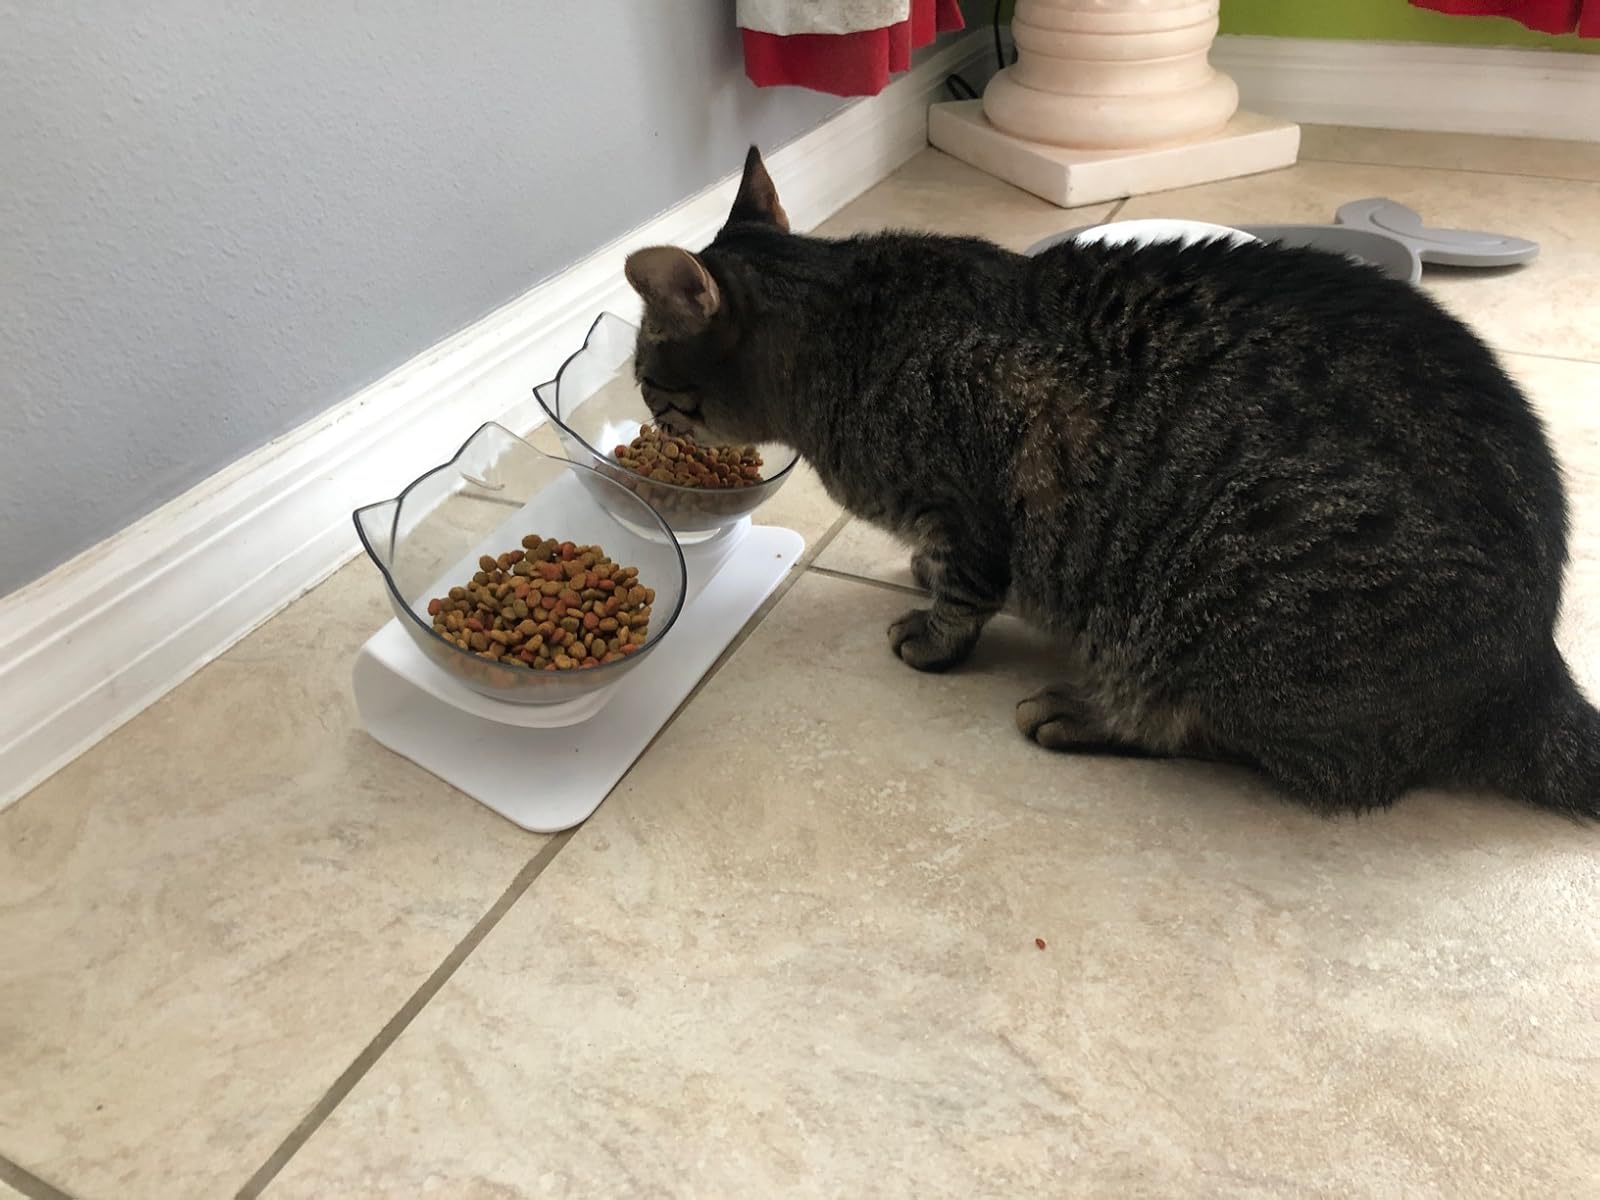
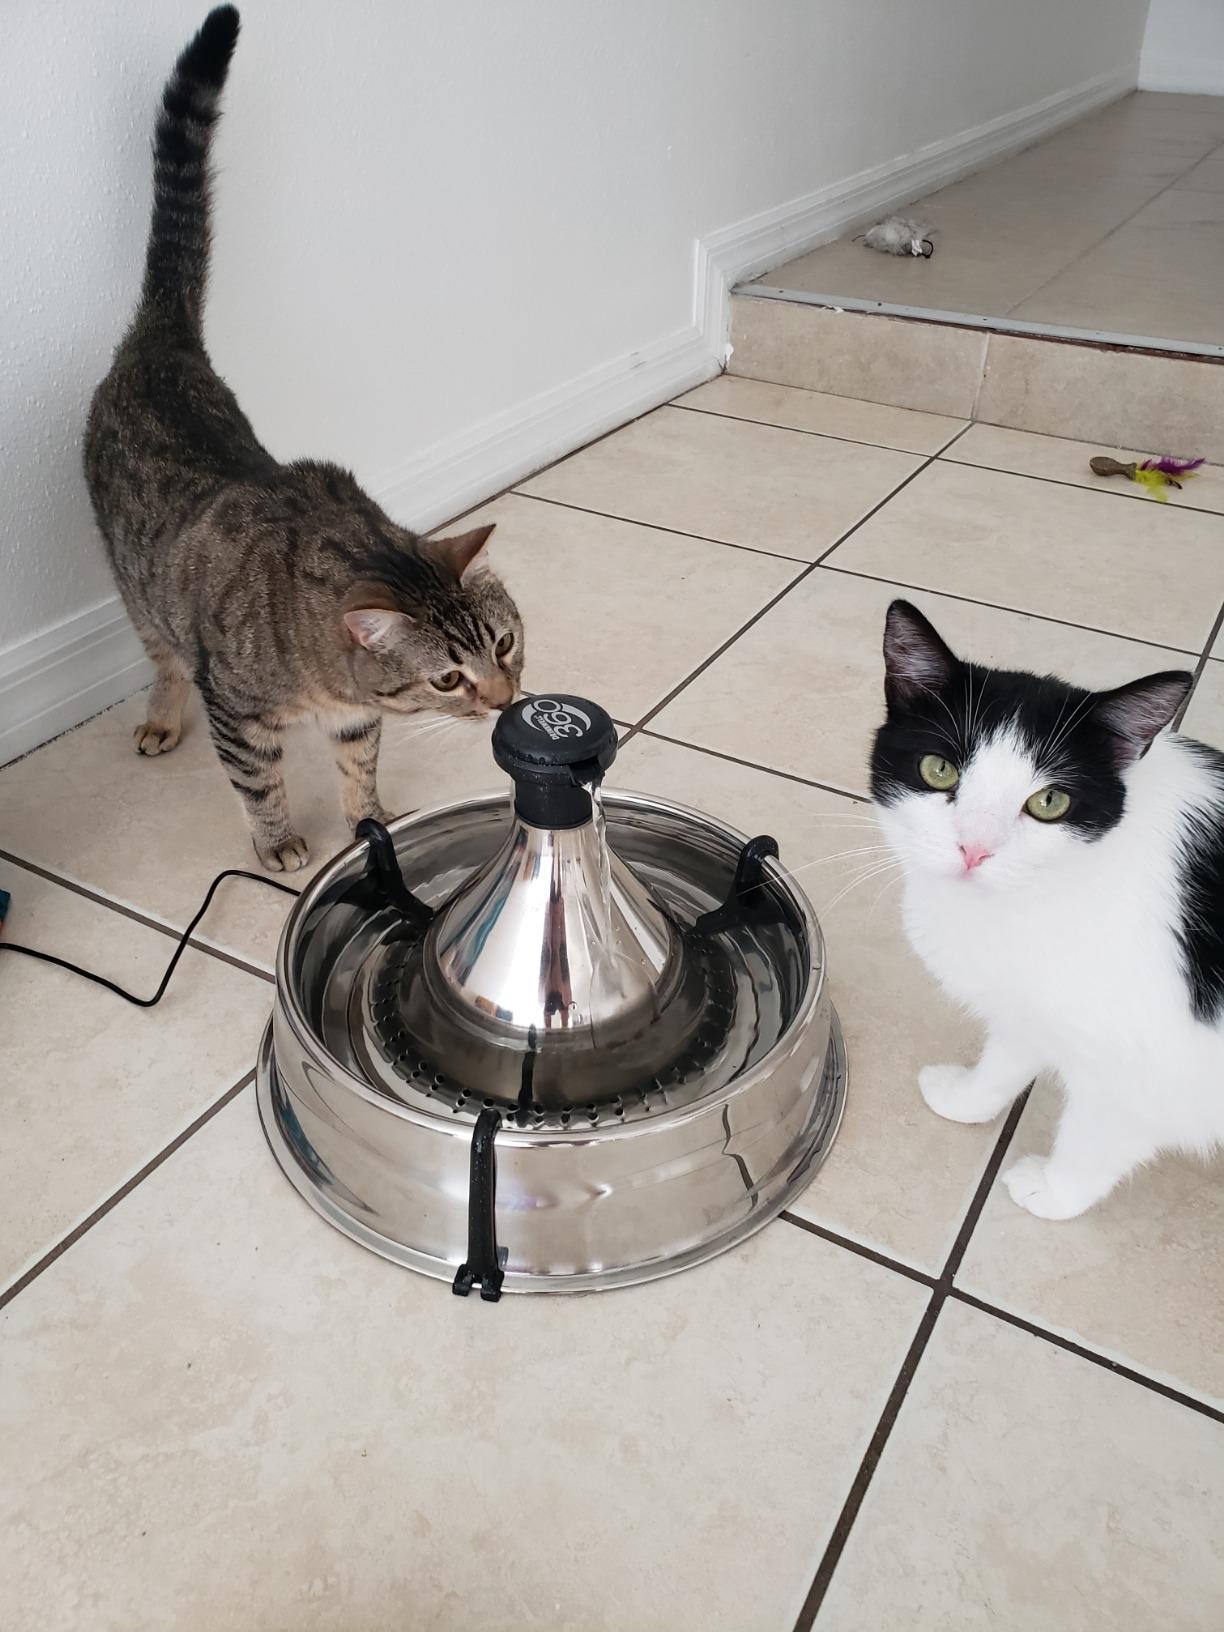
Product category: items_bowl
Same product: no